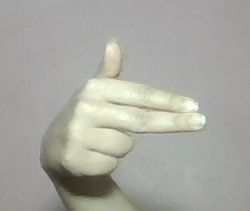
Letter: ghain